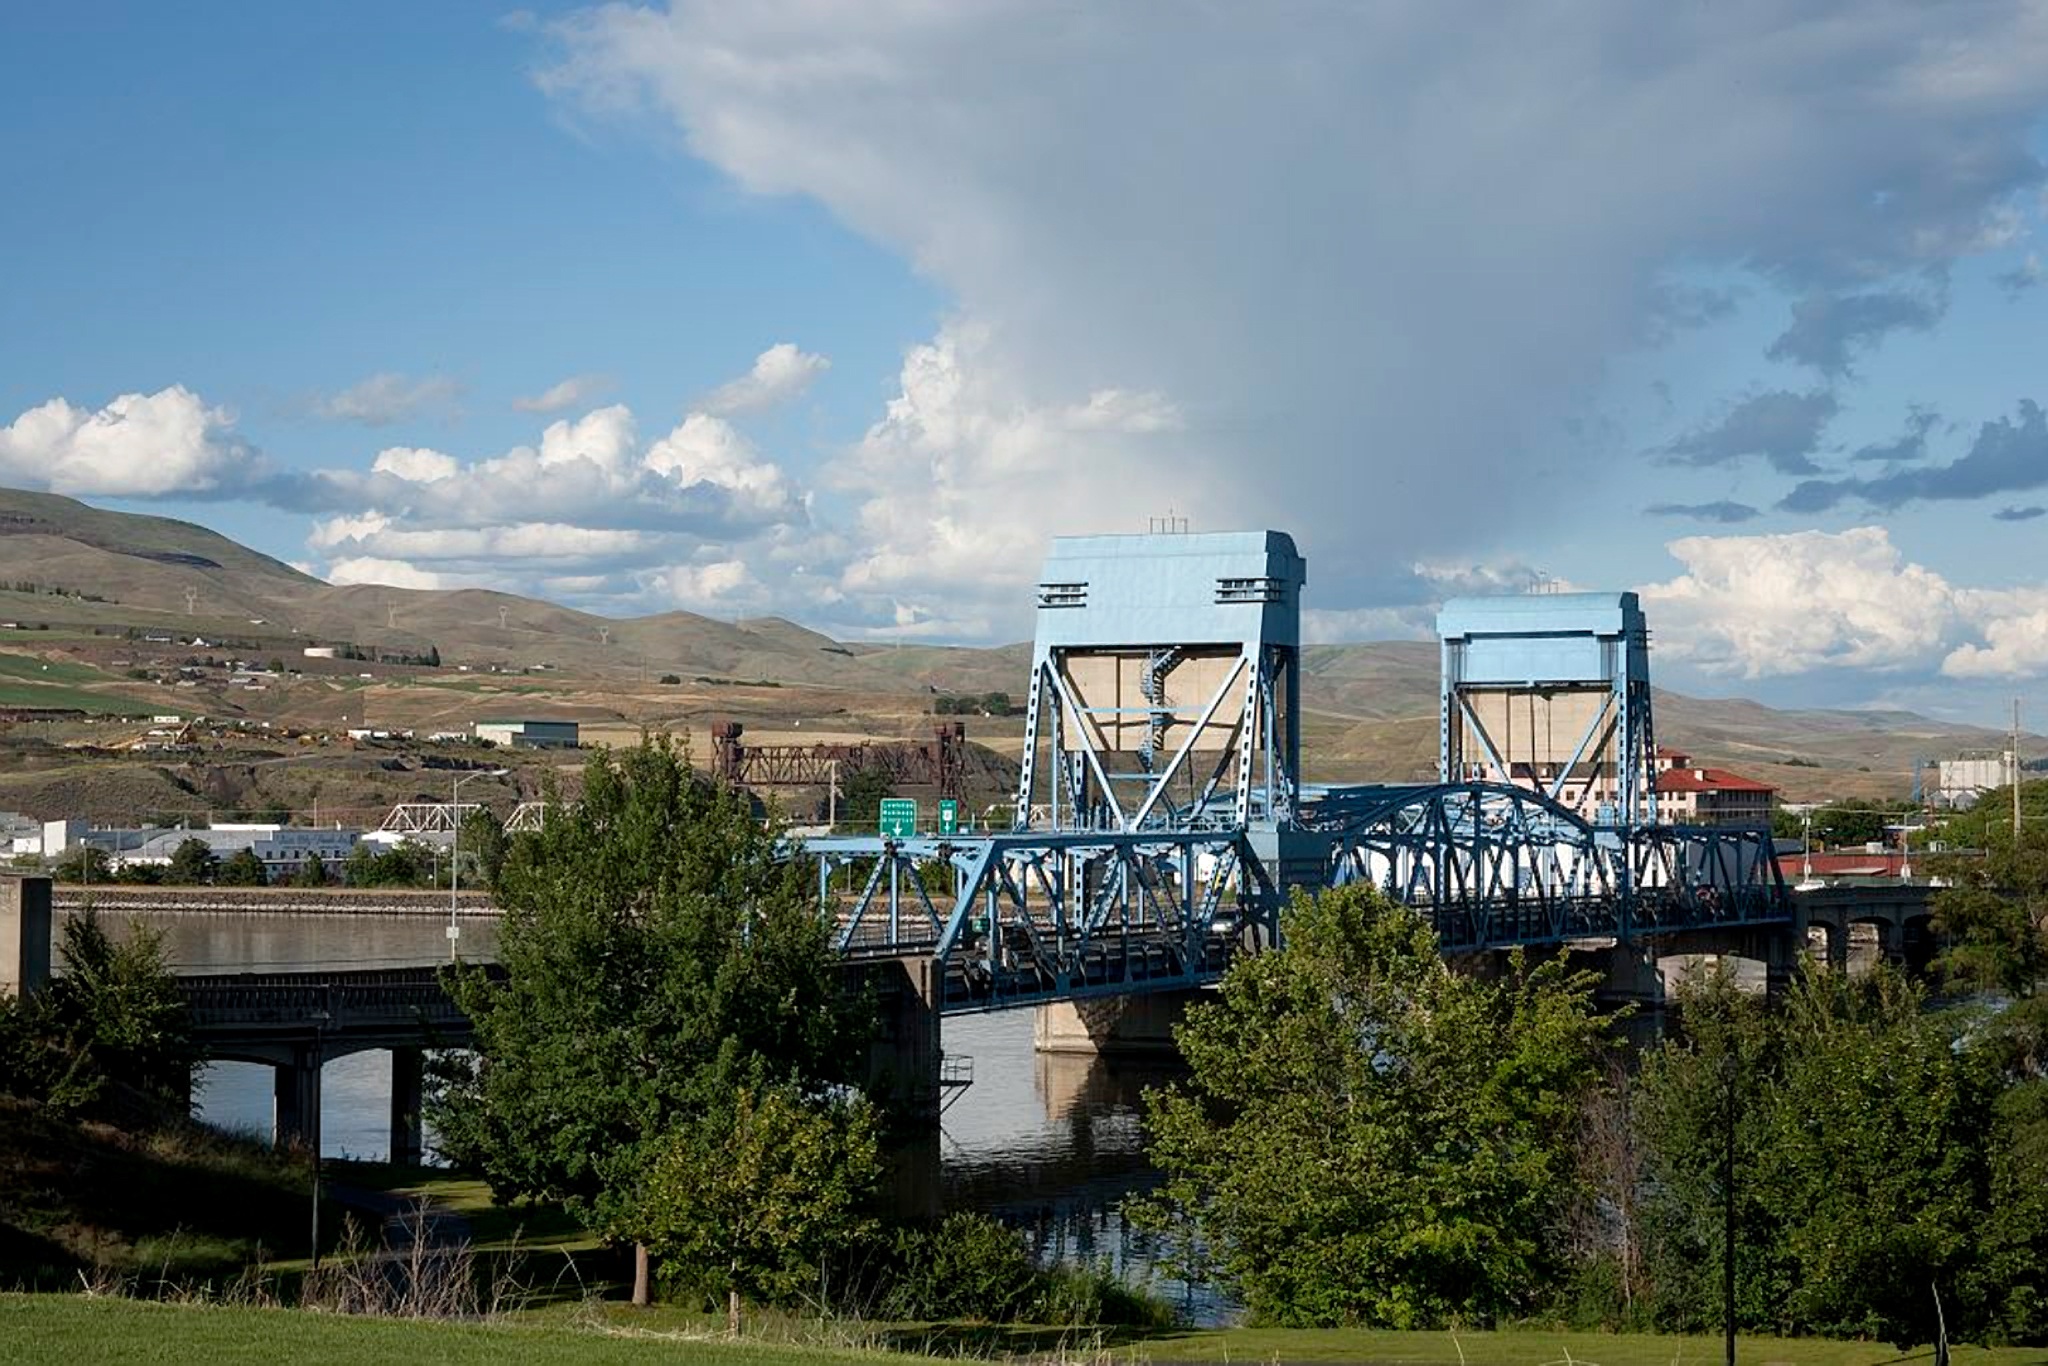
landscape, architecture, sky, bridge, transport, park, stadium, trees, clouds, mountains, idaho, sport venue